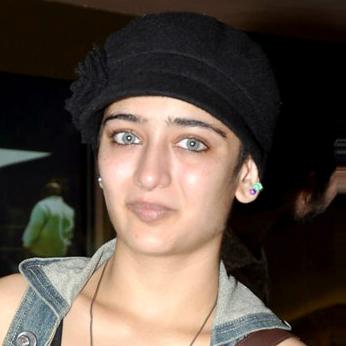
Age: 23